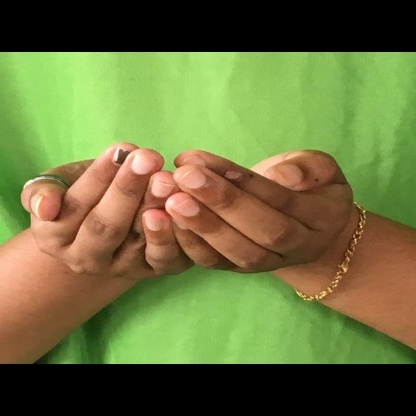
Mudra: Pushpaputa